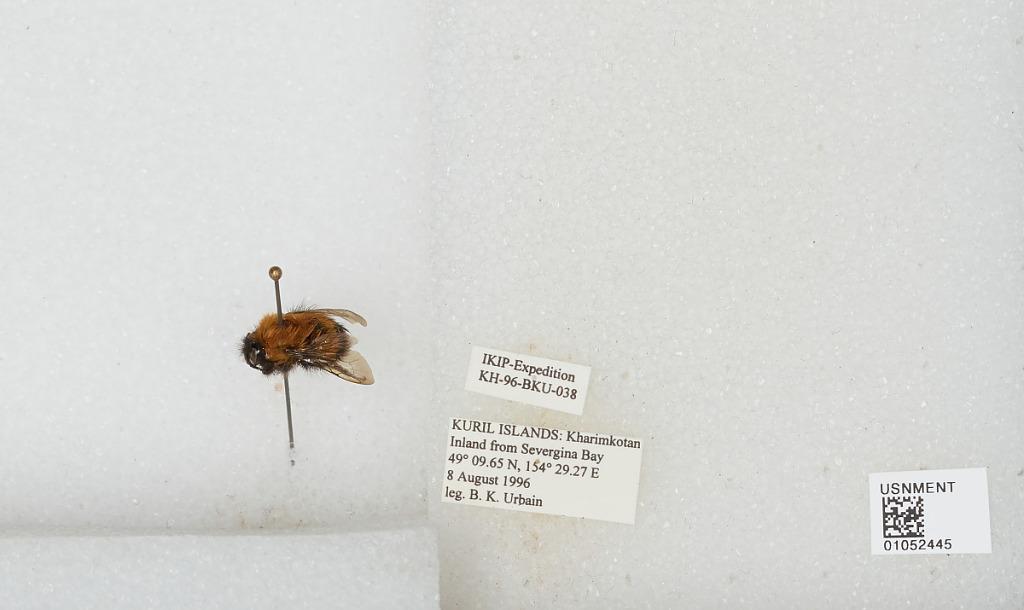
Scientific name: Bombus sp.
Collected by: B. Urbain
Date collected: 1996-8-8
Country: Russia
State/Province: Sakhalin
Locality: Kuril Islands, Kharimkotan Island, inland from Severgina Bay
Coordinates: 49.1608, 154.488